Mie Bjørndal Ottestad

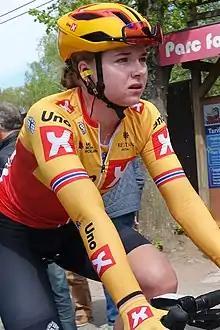
Bjørndal Ottestad at the 2022 Flèche Wallonne

Mie Bjørndal Ottestad (Oslo, born 17 July 1997) is a Norwegian professional racing cyclist, who currently rides for UCI Women's WorldTeam . In August 2020, she won the Norwegian National Road Race Championships. Ottestad took her first professional road victory in the 2024 Tour de Normandie Féminin in a breakway on the final and fourth stage, besting Ellen van Dijk who had led the race until the final stage.